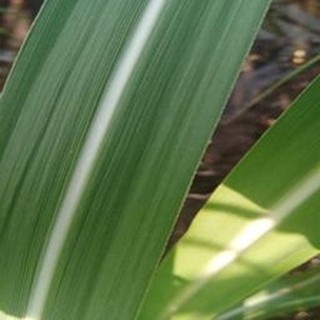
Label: healthy_sugarcane